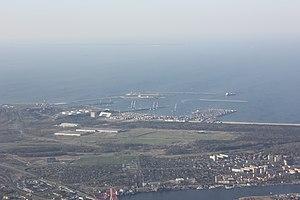
BESIX Group SA est un groupe de construction basé à Bruxelles. Actif depuis 1909, BESIX est présent en Europe, au Moyen-Orient, en Océanie, en Afrique, en Amérique du Nord et en Asie.